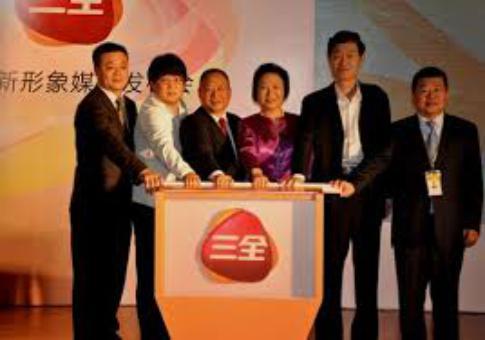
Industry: Food